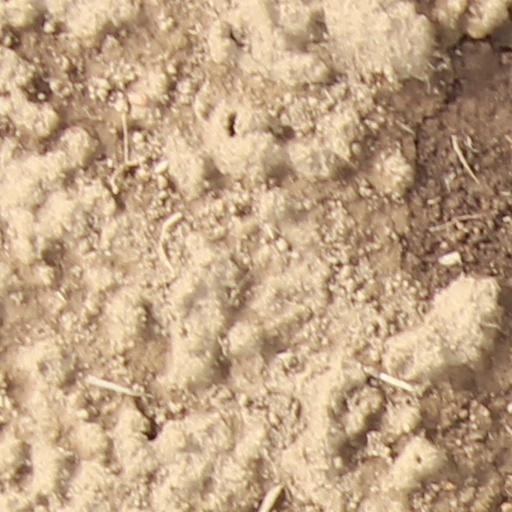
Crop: wheat